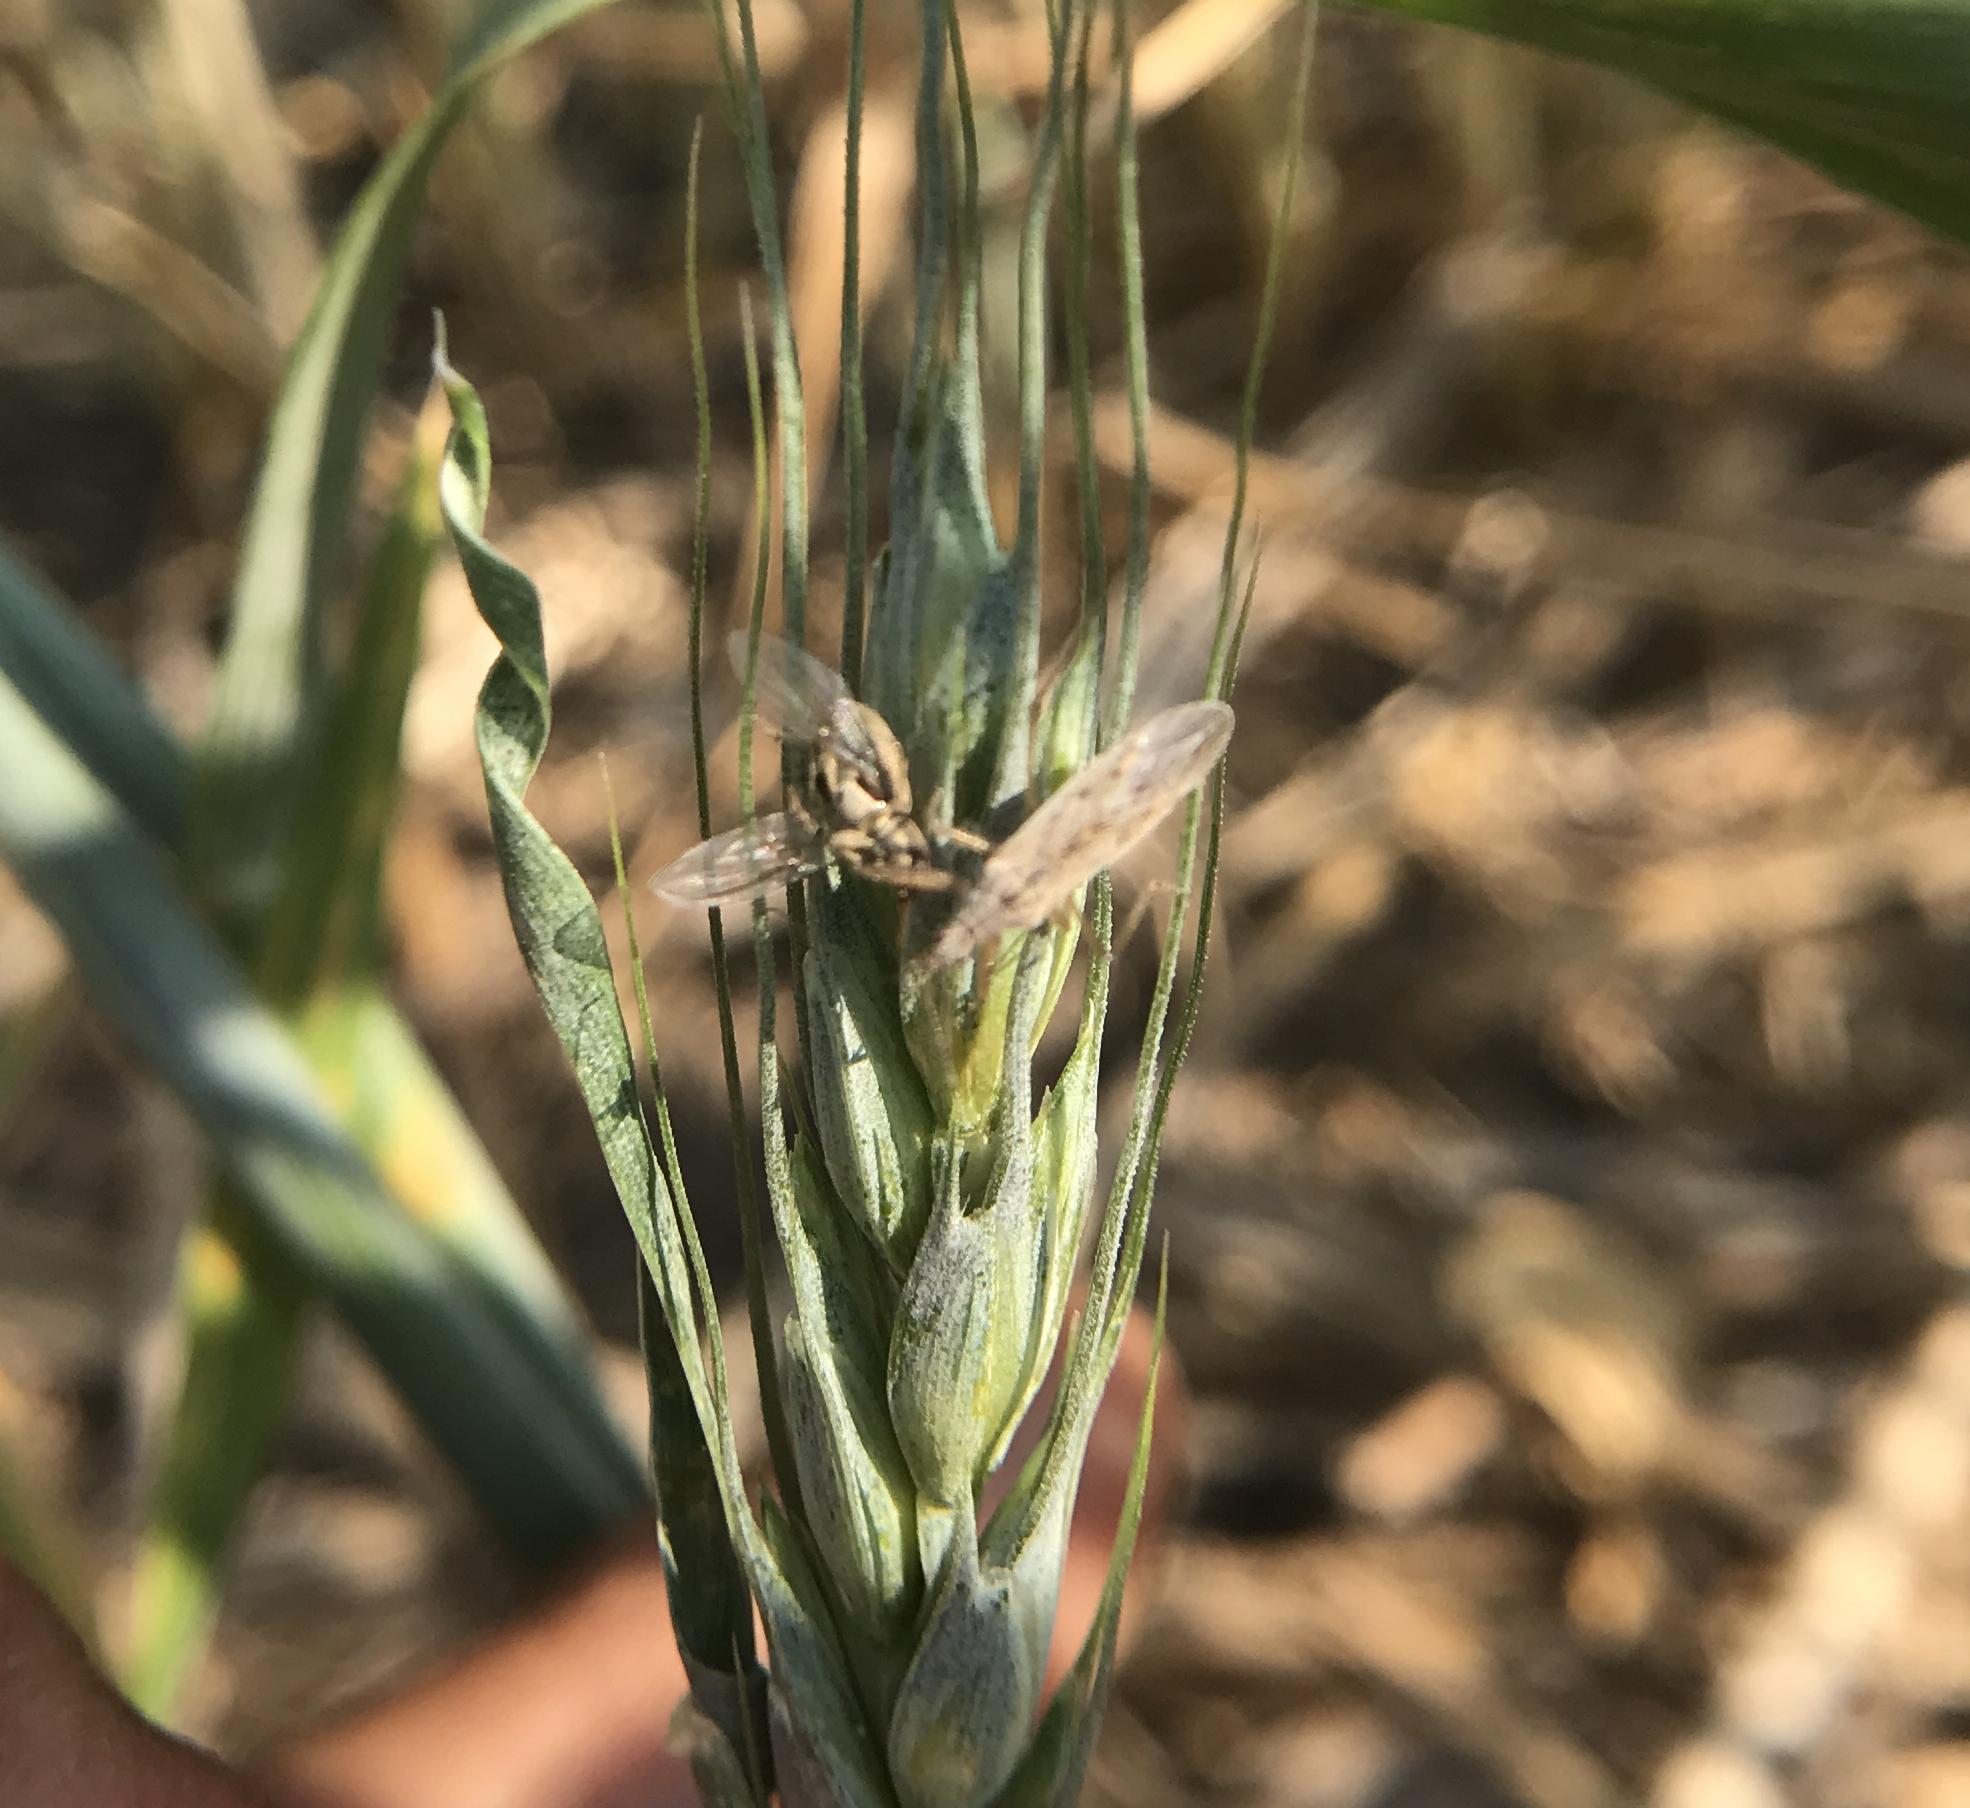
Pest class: predators